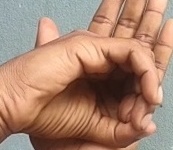
ASL sign: 0